Giacobbe Cervetto

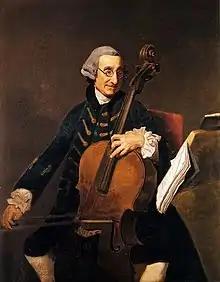
Giaccobe Cervetto (1682-1783): portrait by Johan Zoffany, c. 1780

Giacobbe Basevi, known as Giacobbe Cervetto (1682 – 14 January 1783) was an Anglo-Italian Jewish musician, who was a leading cellist and composer for cello in 18th century England.